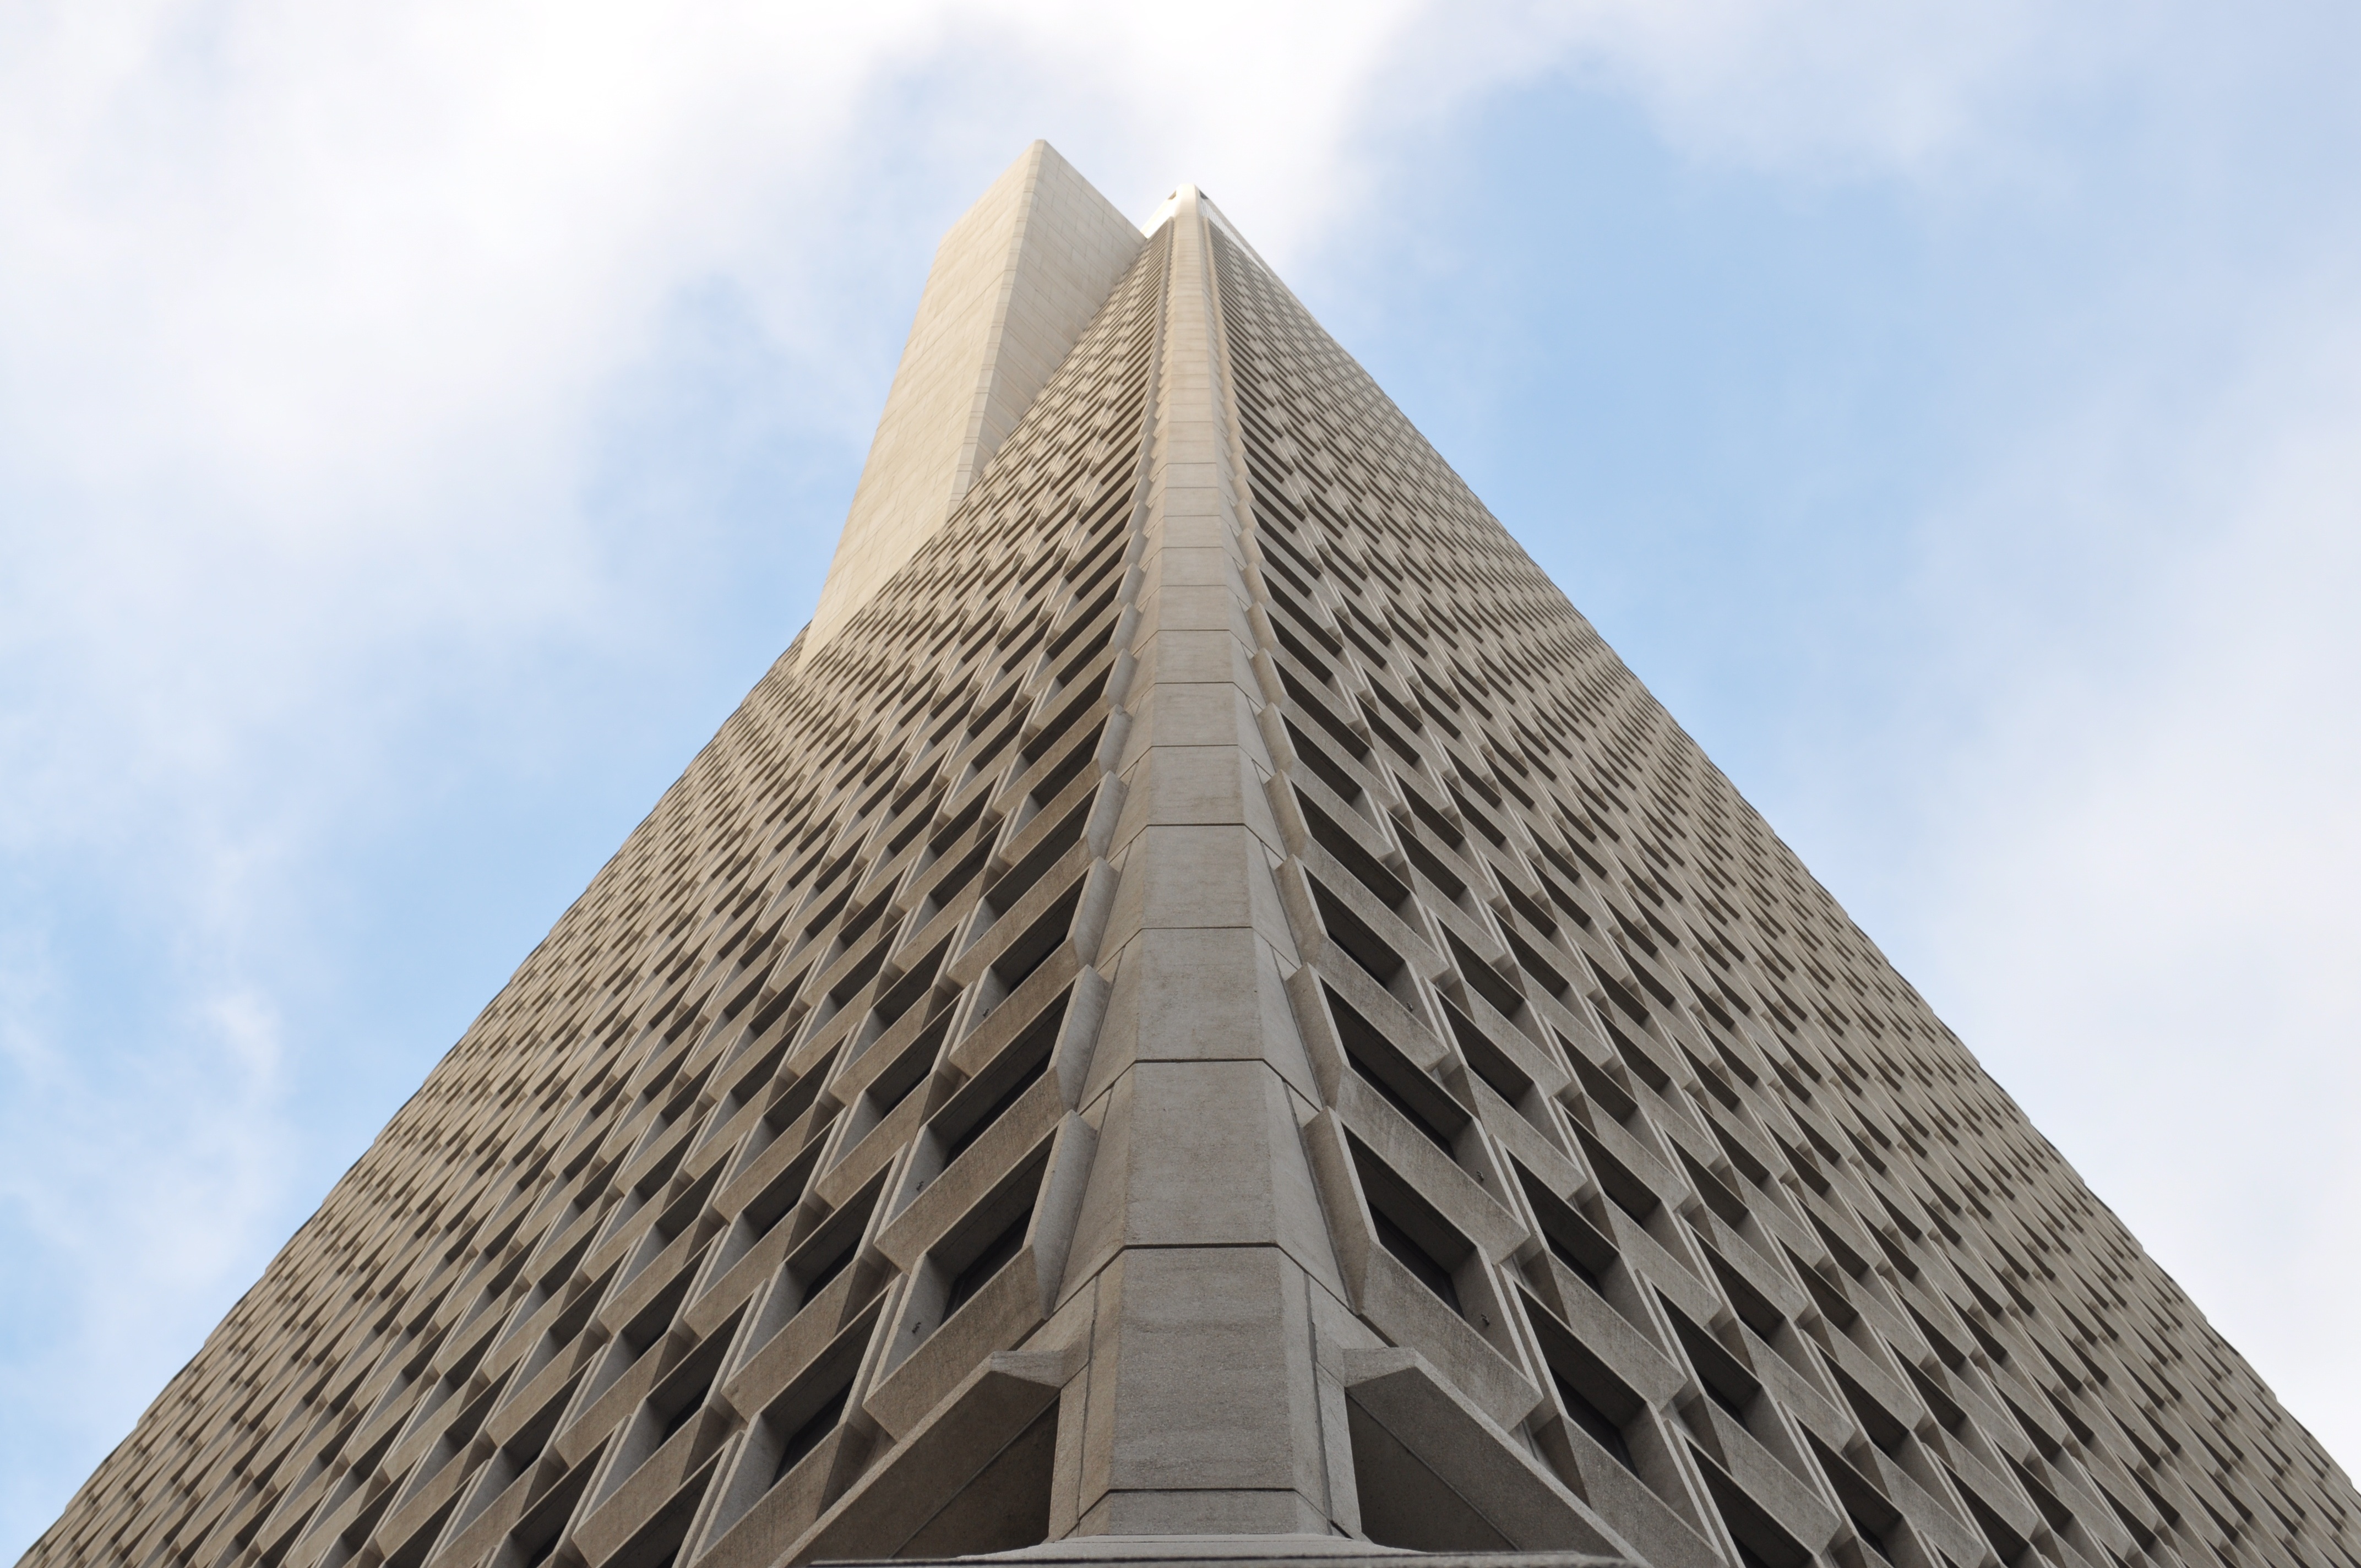
architecture, building, skyscraper, monument, san francisco, tower, pyramid, landmark, facade, modern, tower block, spire, symmetry, upward, high building